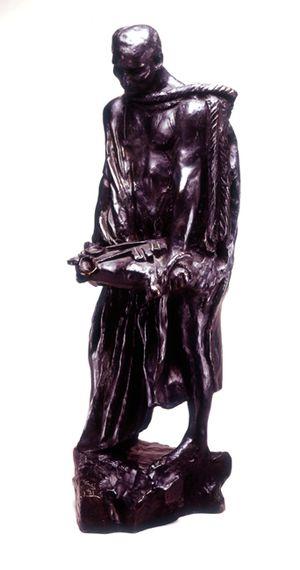
Jean d'Aire